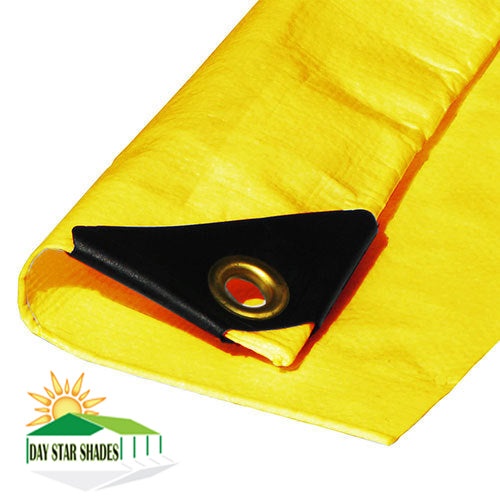
DAY STAR SHADES Extra Heavy Duty 12 mil YELLOW Tarp 3 Ply Coated Reinforced Canopy 3 Layer
MORE COLOR OPTIONS WHITE BEIGE CLEAR BLACK SILVER YELLOW ORANGE GREEN RED CAMO 18" Grommet Spacing 1200 Denier Super Tear Resistant 3 Ply Poly Material Waterproof and UV Treated Each white tarp is also reinforced with a heavy-duty, 6-ounce, 12-MIL thick poly material, so it’s built to resist tearing, fraying and stretching for years of high-quality use. The 12 x 14 mesh count means the material is incredibly protective but also manageable and easy to move around, so you can transfer it from the garden to the shed to the campsite with minimal effort. Be sure to browse our impressive variety of different color tarps in every size imaginable to get the perfect outdoor covering that will last for years to come. PLEASE READ Actual Size OF TARP !! Varies!! Varies 6" On Each Side (EXAMPLE 8'x12' Actual Dimension 7'-6" x 11"-6") Aluminum grommets every 18 inches 3 Ply material 100% UV protection Waterproof Extra thick UV laminate coating Tear resistant Arctic flexibility Rope reinforced edges Reinforced corners
Brand: Voyager Tools
Category: Hardware > Hardware Accessories > Tarps